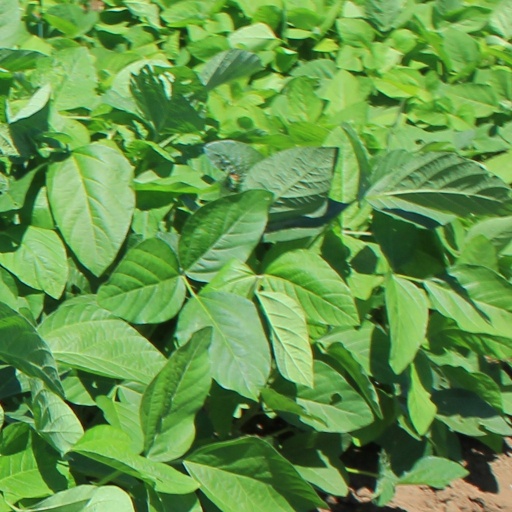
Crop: soybean